Jon Otsemobor

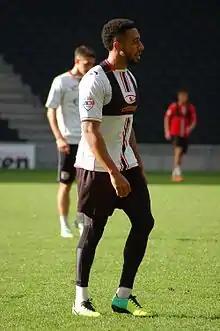
Otsemobor warming up for Milton Keynes Dons in 2013

Jon Otsemobor (born 23 March 1983) is an English former professional footballer who played as a right back.